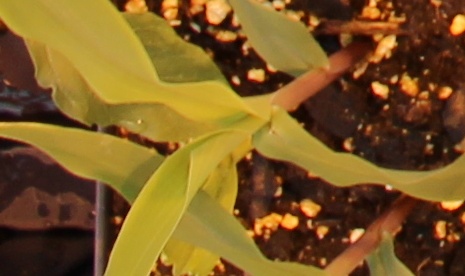
Label: Corn